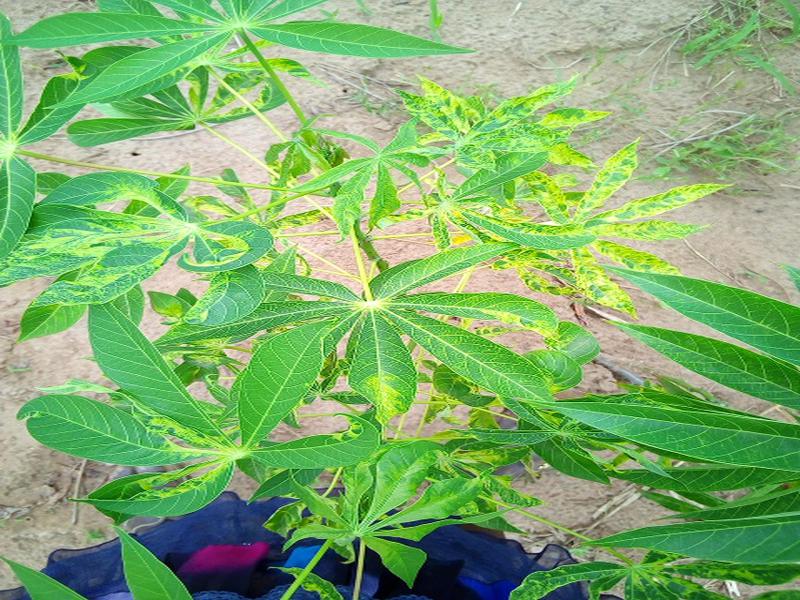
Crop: cassava
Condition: mosaic_disease